The Samaja

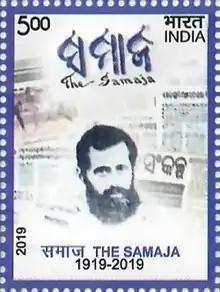
A 2019 stamp dedicated to the 100th anniversary of "The Samaja"

The Samaja is an Odia daily newspaper published in Cuttack, Odisha, India; started in 1919, it is one of the oldest papers in India. Gopabandhu Das, a prominent freedom fighter and social worker started it as a weekly from Satyabadi in Puri district of Odisha to facilitate the freedom struggle and to revive the moribund Odia language. Under his leadership, and with the support of local people, the paper grew into prominence. In 1928, just before the death of Das, the paper was handed over to Lok Sevak Mandal (Servants of People Society), a non-profit organization started by freedom-fighter Lala Lajapatrai. The society still runs the paper.